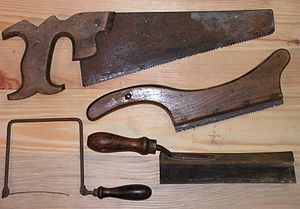
Sav
Øverst kort fukssvans, derunder gratsav og (forkrøppet) rygsav. Nederst t.v. løvsav.
En sav er et værktøj, man kan skære ting over eller igennem med. Har oftest et håndtag, men kan have flere. Der findes flere savtyper med forskellige anvendelsesområder.